Roman Catholic Diocese of Mende

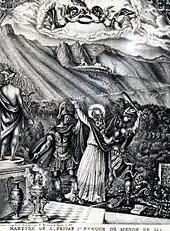
St Privatus, patron of the diocese

According to late legends belonging to the Limousin cycle relating to St. Martial, he passed through the territory of the Gabali (Gévaudan) of which Mende is the capital, and appointed as its first bishop, St. Severian his disciple, about the beginning of the first century. The first bishop known to history is Saint Privatus, who according to Gregory of Tours, died in a grotto of Mount Mimmat, a victim of the ill treatment he suffered at the time of the invasion of the Alamanni under their King Chrocus. Gregory of Tours places this event about 260 (though Fredegarius puts the invasion of Chrocus at 407). Louis Duchesne, however, places the invasion of Chrocus and the death of St. Privatus at the beginning of the reign of Constantine, c. 312, perhaps before the Council of Arles. It is certain that there was an organized church in the country of the Gabali from about 314, since in that year it was represented at the Council of Arles. Other bishops of the Gabali, who doubtless resided at Javoulx, near Mende, were: Hilarius, present at the Council of Auvergne (Clermont) in 535, and founder of the monastery of Sainte-Enimie, and whose personality has been wrongly described in certain traditions concerning Saint Illier ; and St. Frézal of Canourgue (ninth century), assassinated, it is said, under Louis le Débonnaire.